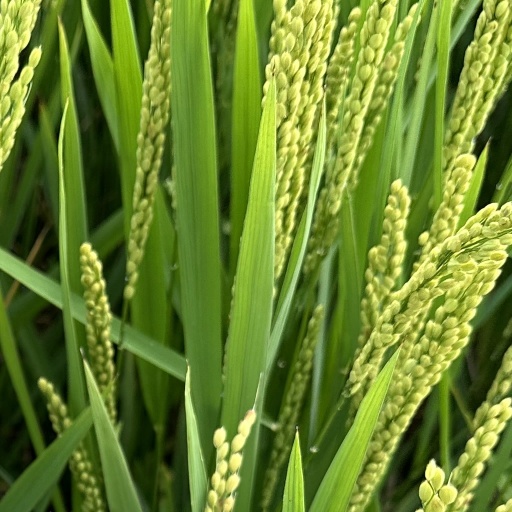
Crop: rice